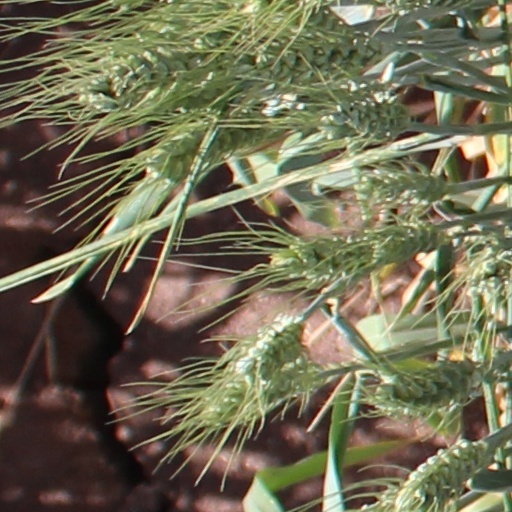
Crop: wheat